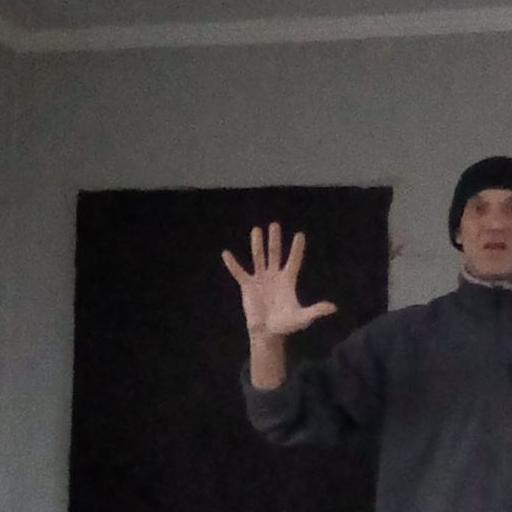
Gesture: palm